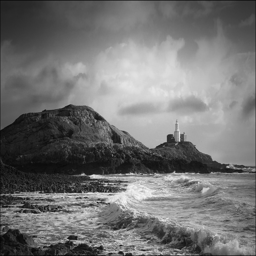
person took this shot of the islands and lighthouse